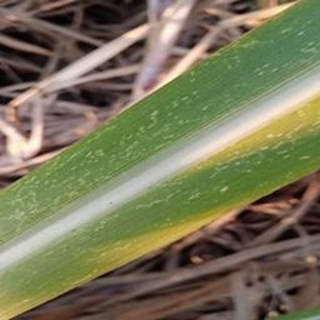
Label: sugarcane_mosaic